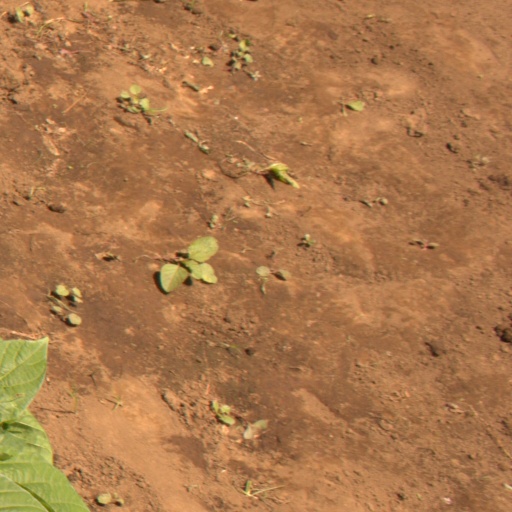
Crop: soybean